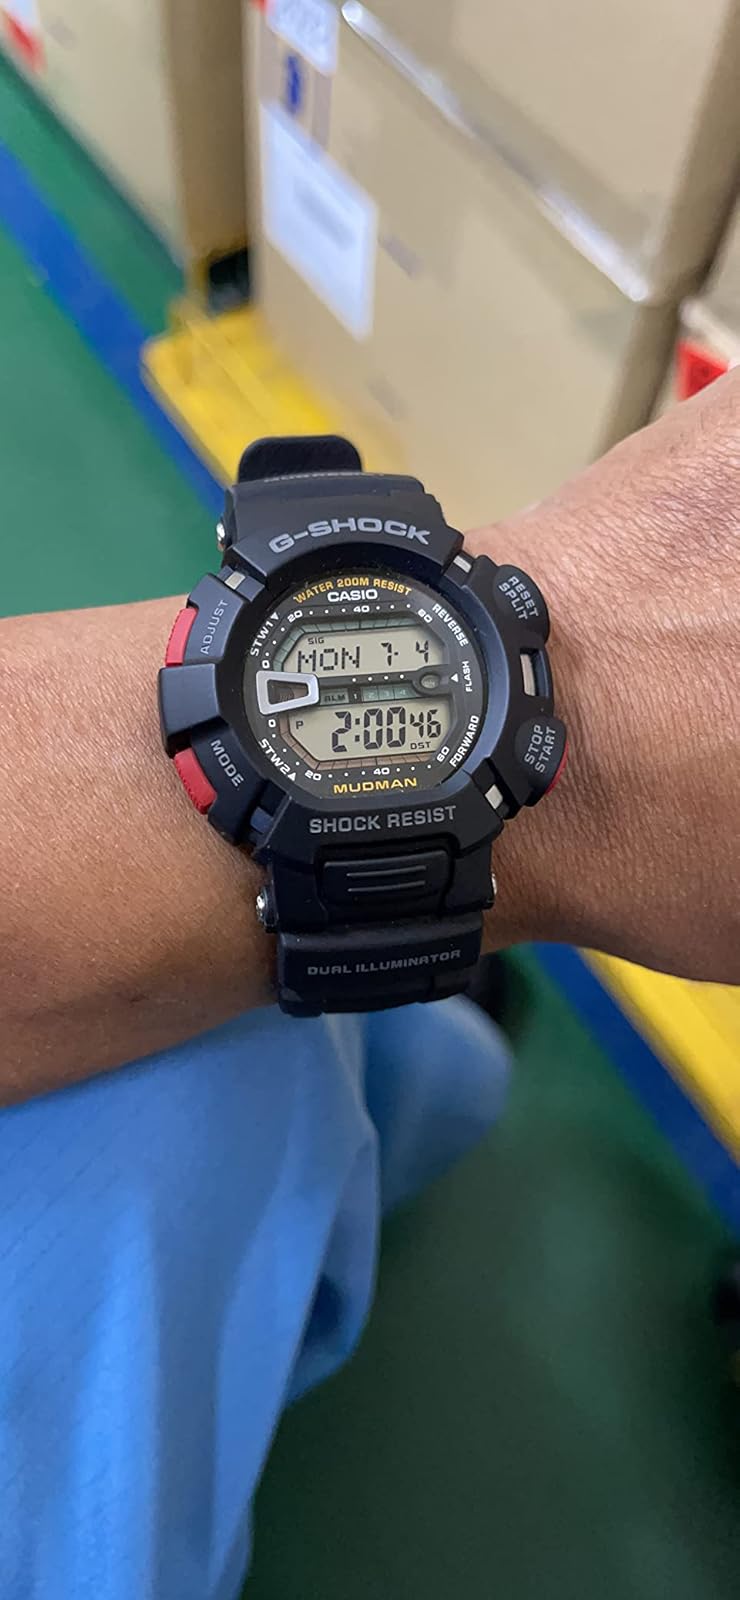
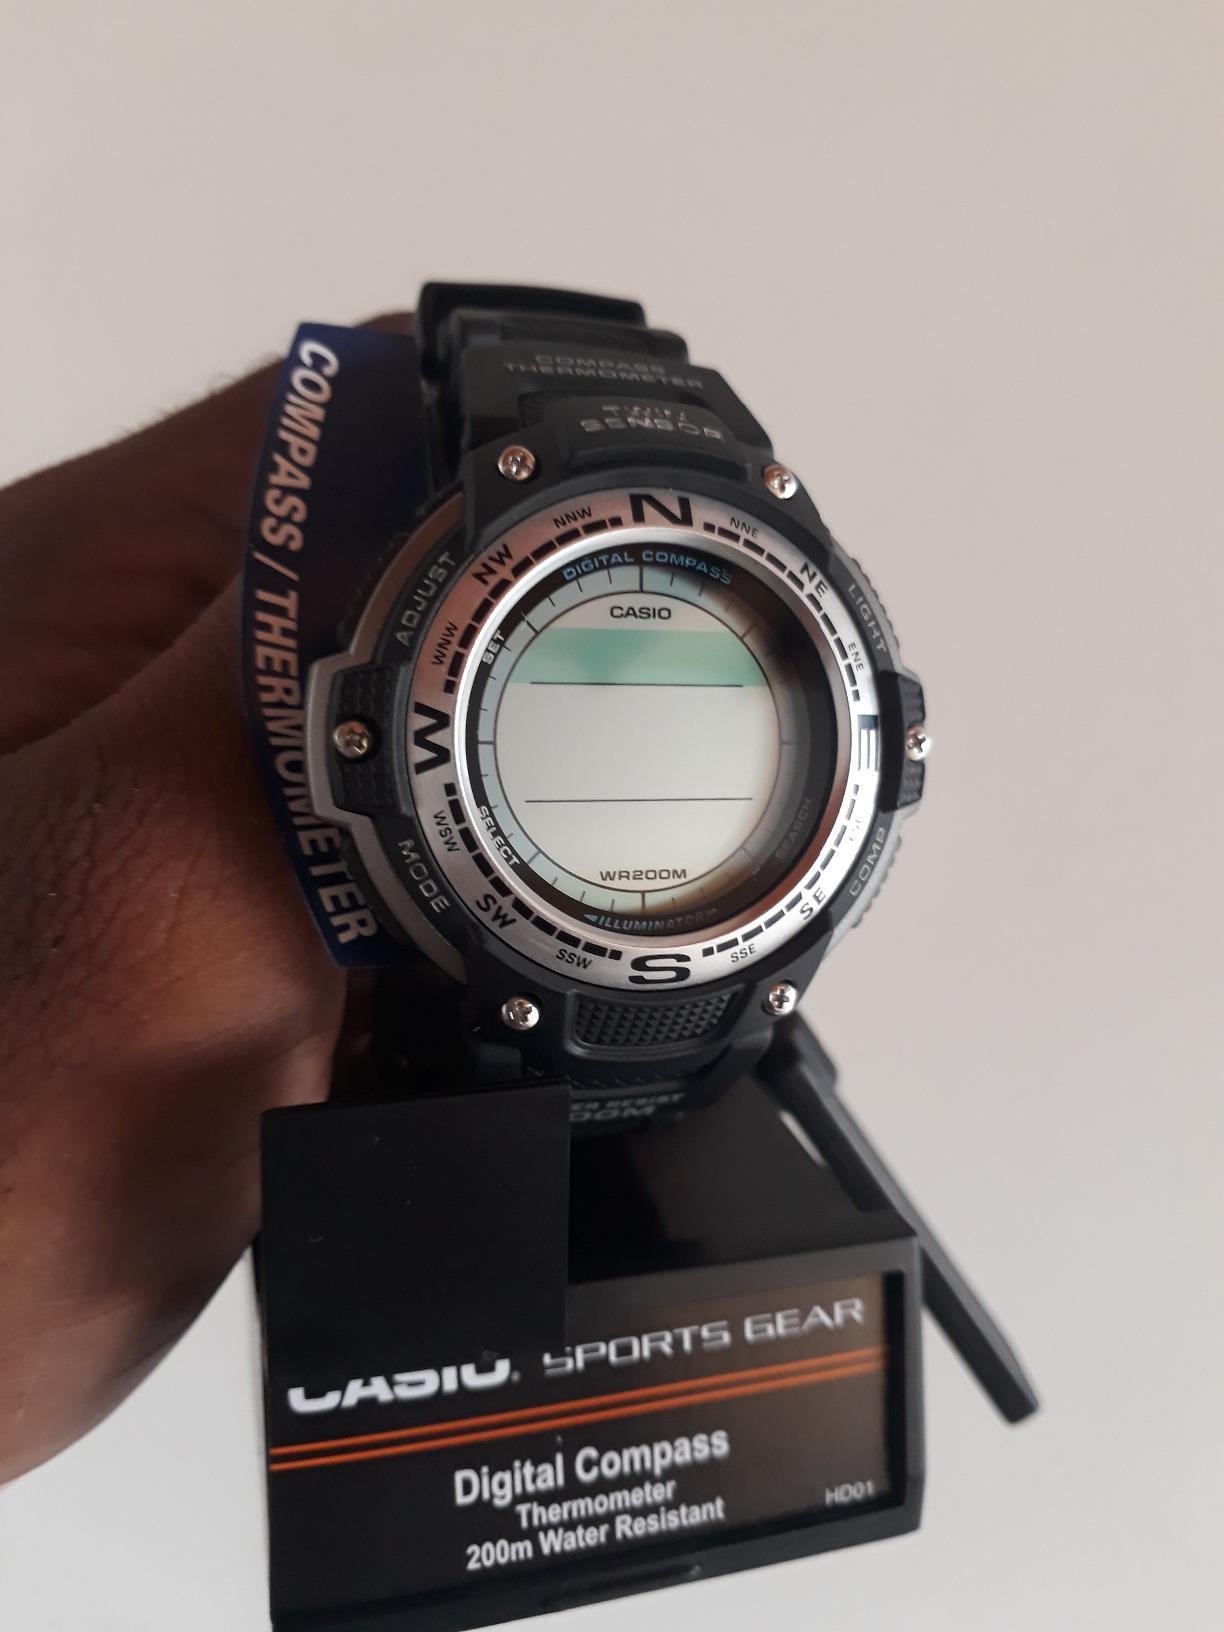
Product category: accessories_watch
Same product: no